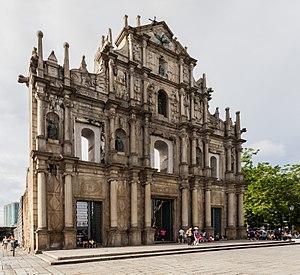
Les ruines de Saint-Paul désigne un ensemble architectural de Macao, constitué de l’église de la Mère-de-Dieu de Macao et des fondations du collège Saint-Paul. Construits à la fin du XVIᵉ et début du XVIIᵉ siècle, collège et église sont ravagés par un incendie en 1835. Ne reste debout que la façade de l’église au haut d’un escalier monumental de 68 marches. Image emblématique de Macao, et devenu sa plus grande attraction touristique, ce site fut classé en 2005 au Patrimoine mondial de l'humanité avec tout le centre historique de Macao.